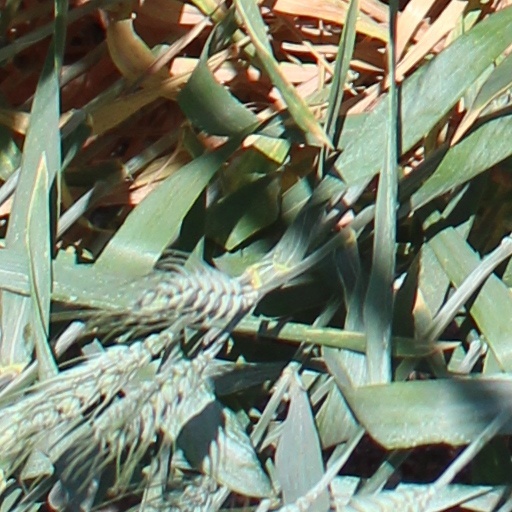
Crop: wheat